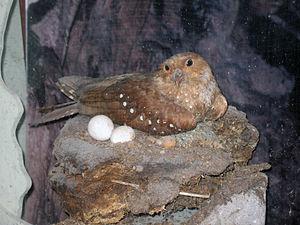
Guacharo des cavernes (Steatornis caripensis) en Caripe, Venezuela